Question: Please indicate a possible affordance area of baseball bat that can be used for holding
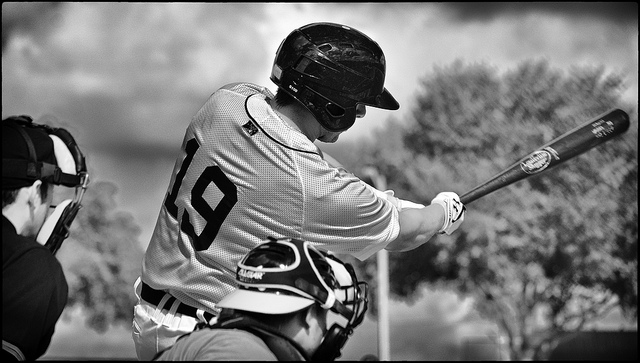
Answer: [437.155, 181.276, 489.359, 223.31]